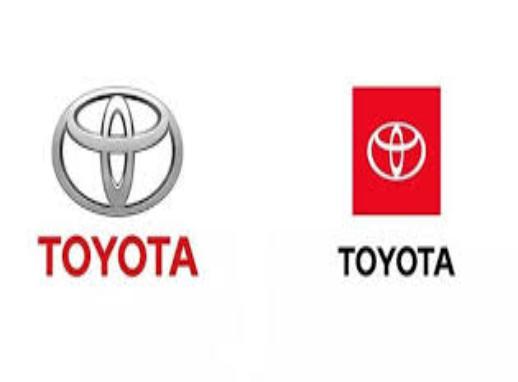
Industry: Transportation